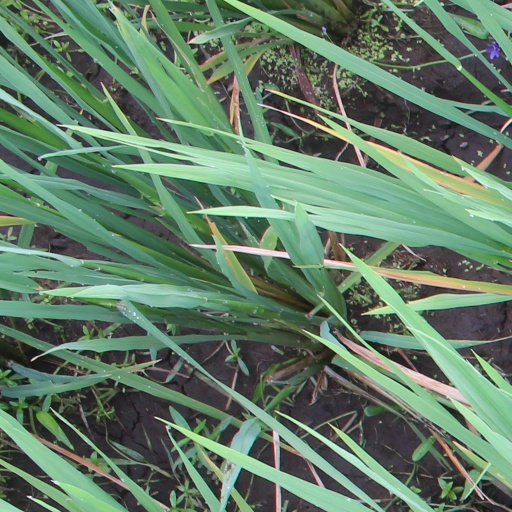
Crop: rice